Hanns Lautensack

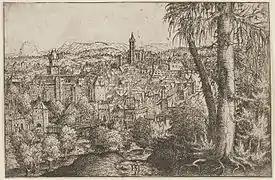
View of Steyr, etching by Hanns Lautensack (1554)

Hanns Lautensack (sometimes erroneously referred to as Hans Sebald Lautensack) (1524 – 1560) was a German etcher and draughtsman.